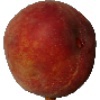
Label: Peach 1